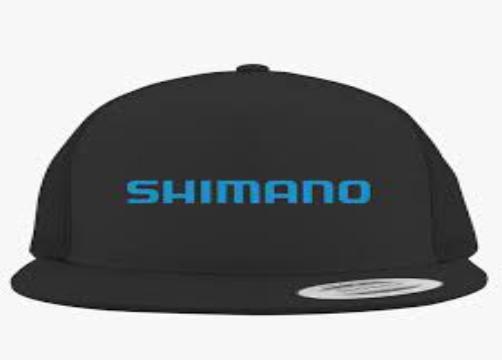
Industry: Others